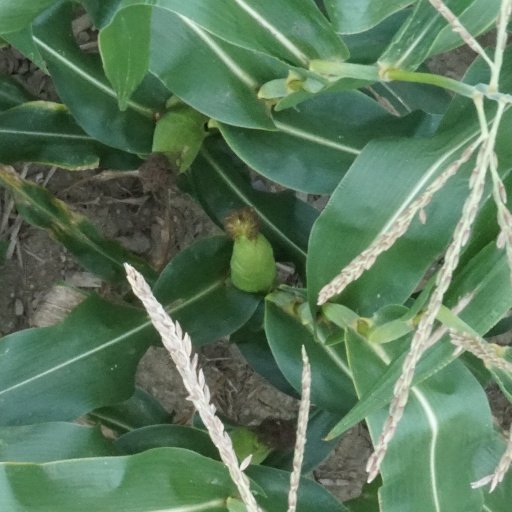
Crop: maize; corn